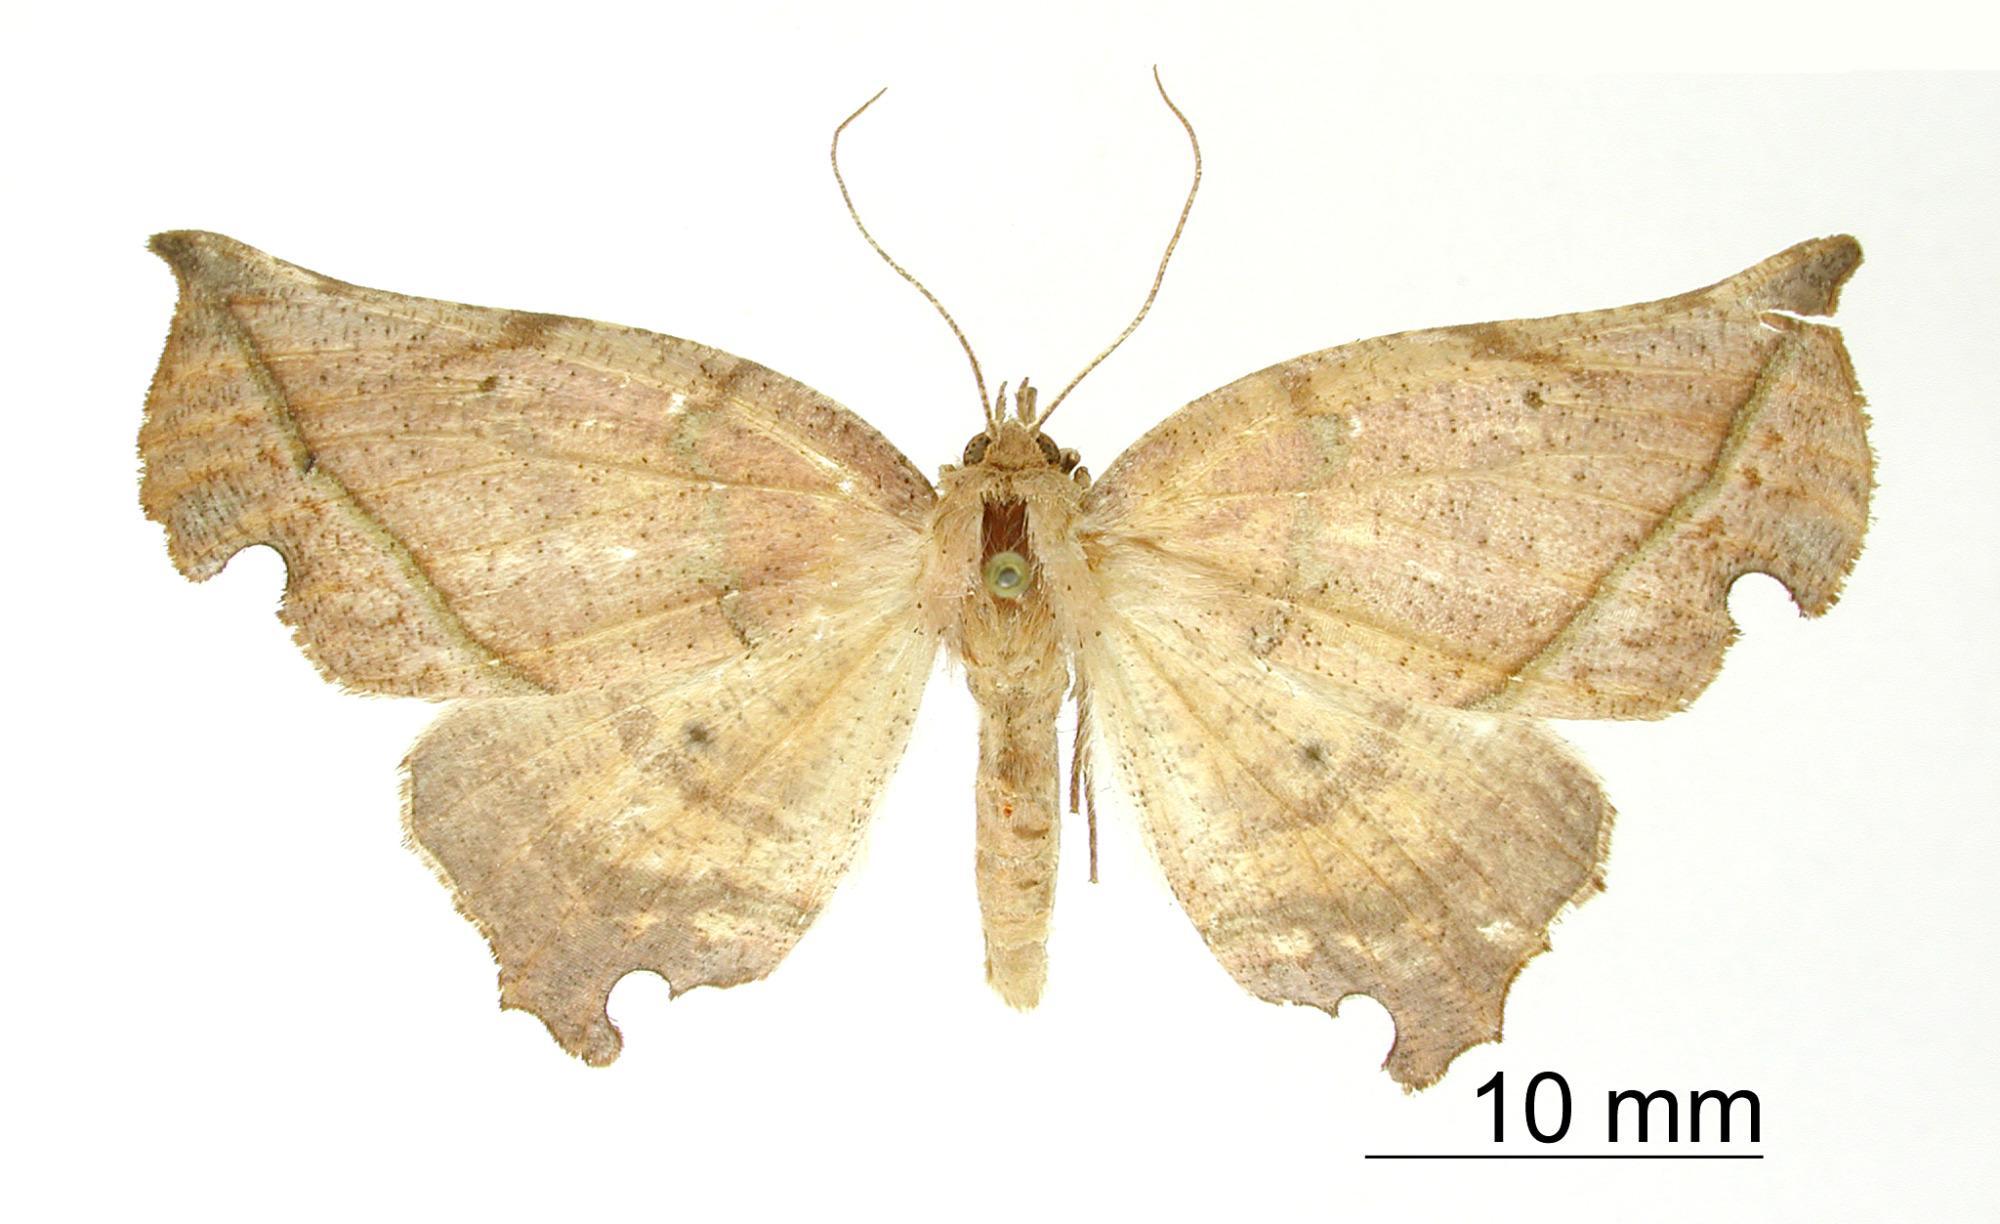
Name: Phyllodonta emerita
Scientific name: Phyllodonta emerita Dyar, 1912
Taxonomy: Animalia, Arthropoda, Insecta, Lepidoptera, Geometridae, Ennominae
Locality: Misantla, Mexico, Mexico